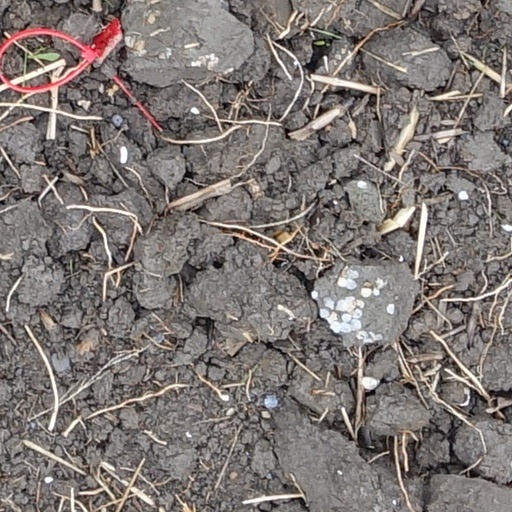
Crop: wheat